2014 CAF Champions League

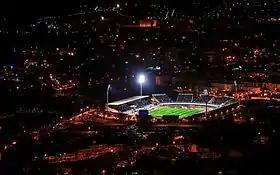
The Mustapha Tchaker Stadium host the second leg final

The 2014 CAF Champions League (also known as the 2014 Orange CAF Champions League for sponsorship reasons) was the 50th edition of Africa's premier club football tournament organized by the Confederation of African Football (CAF), and the 18th edition under the current CAF Champions League format. The two-time defending champions Al-Ahly were eliminated in the second round by Al-Ahly Benghazi.